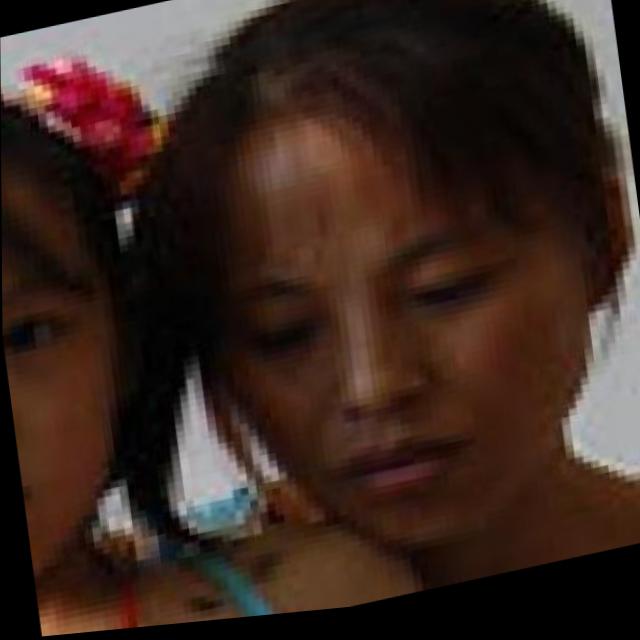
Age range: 21-44